Tactile paving

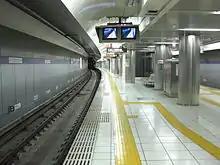
Photo of a train station platform with yellow pavings on the edge of the platform

Tactile paving was first developed in 1965 by Seiichi Miyake, who was inspired by braille (the term "Tenji blocks" comes from "tenji", the name for Japanese braille). The paving was first introduced in a street in Okayama, Japan, in 1967. Its use gradually spread throughout Japan and then around the world. Tactile paving is widely used in subway stations and sidewalks.